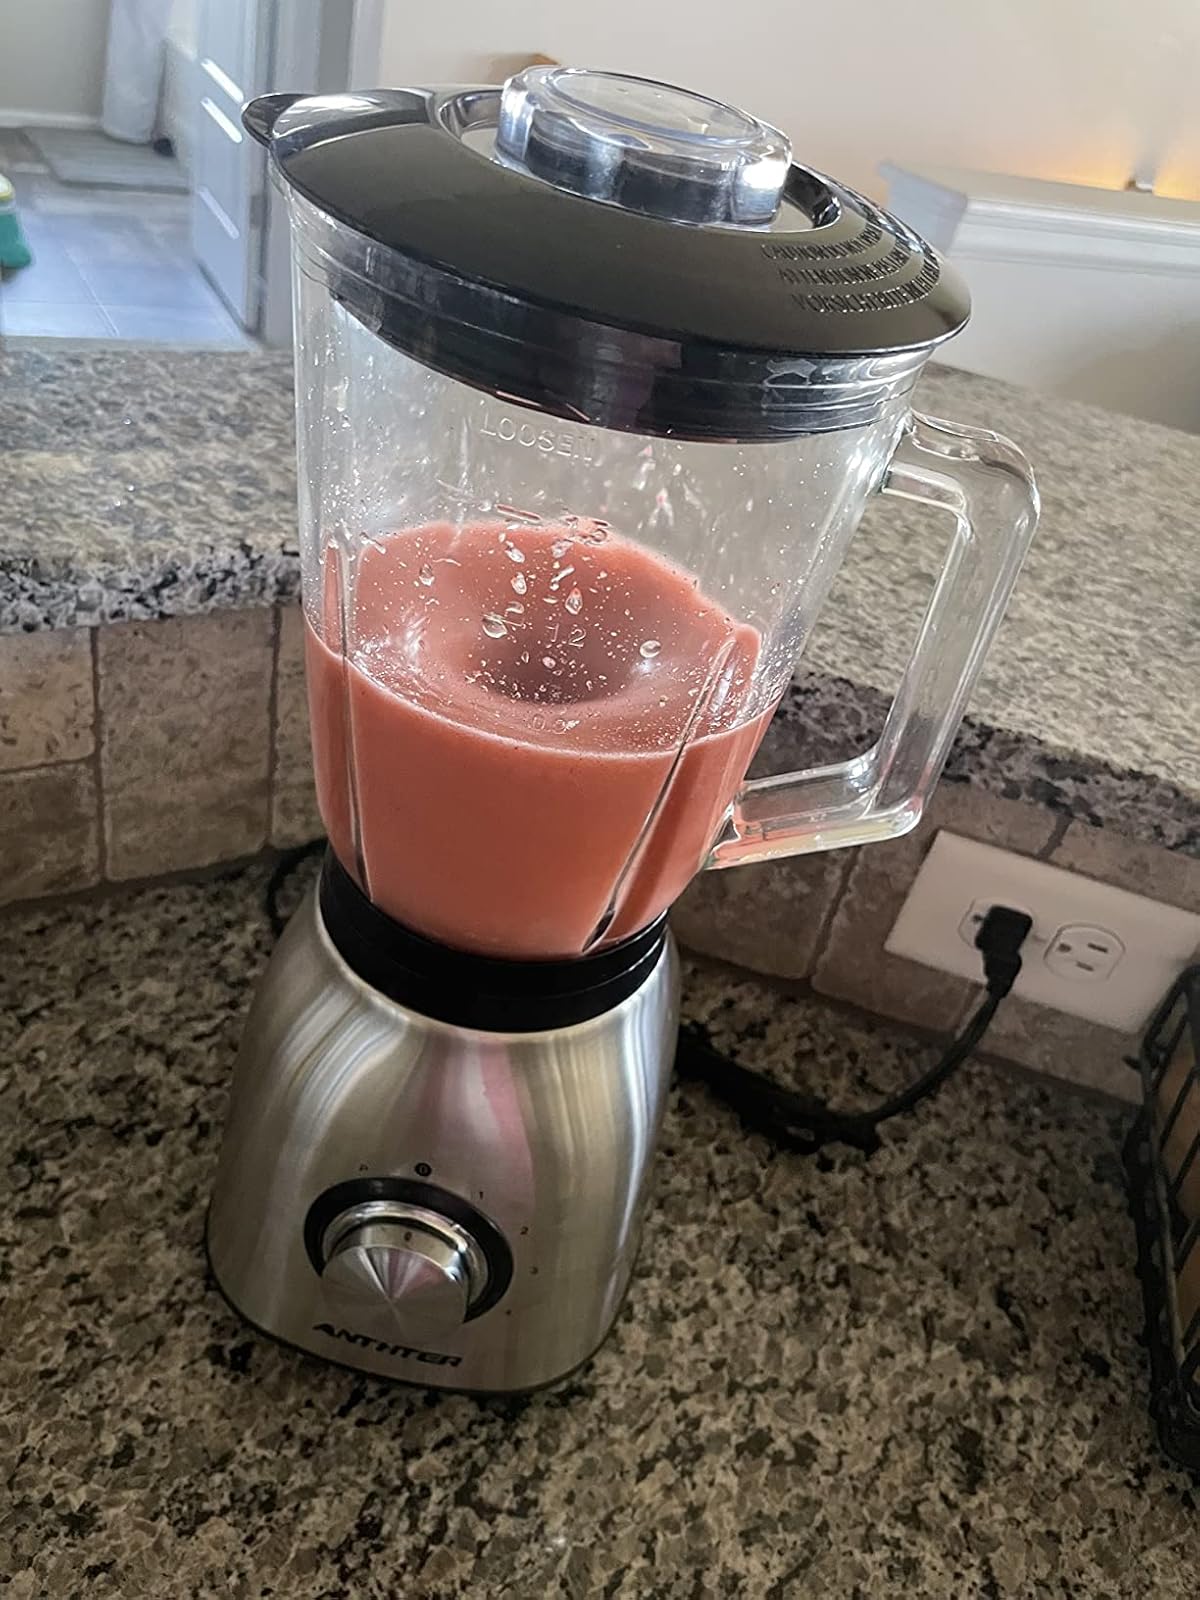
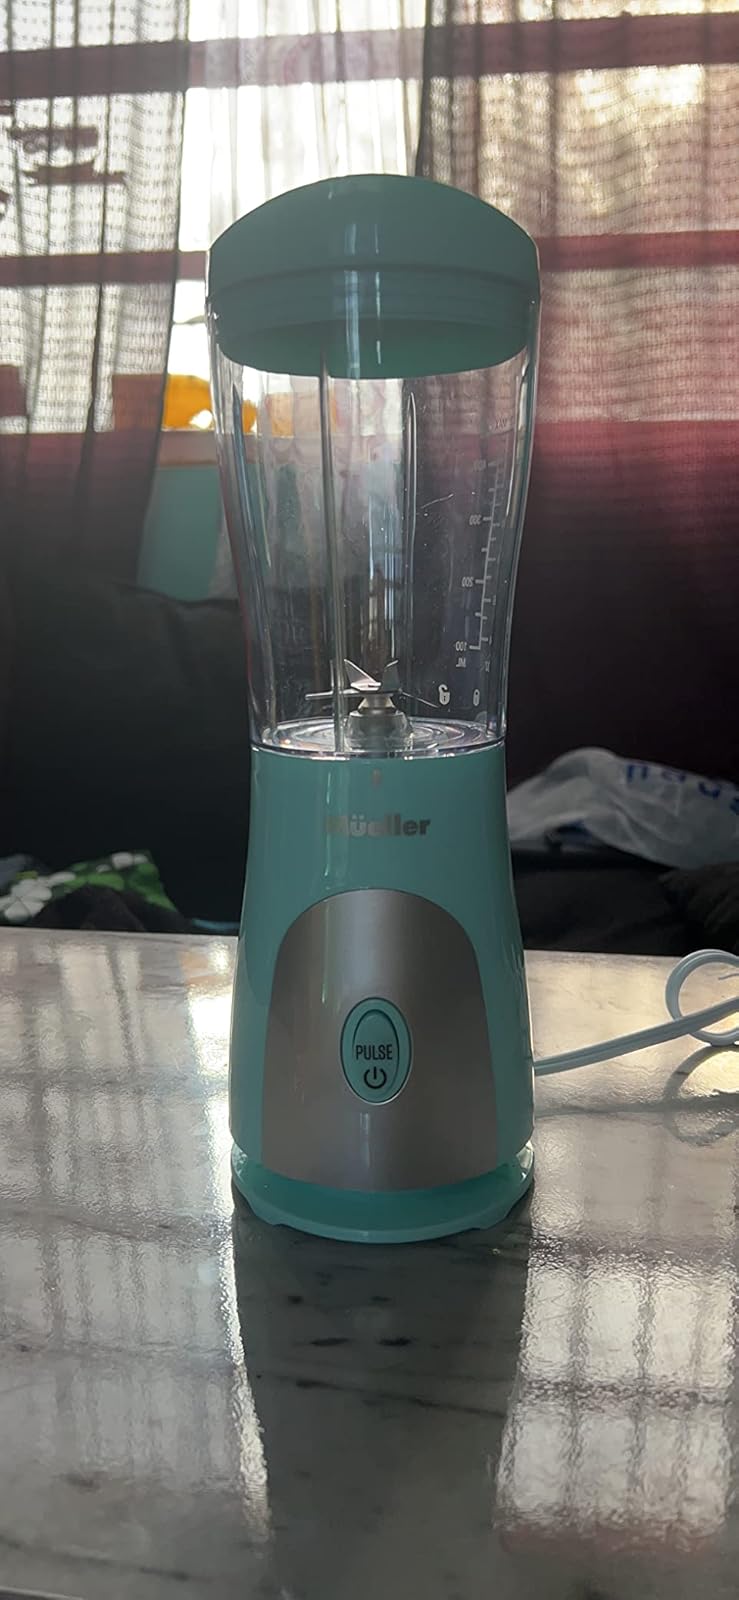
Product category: items_blender
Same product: no